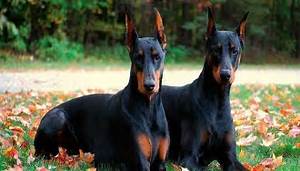
Label: cane